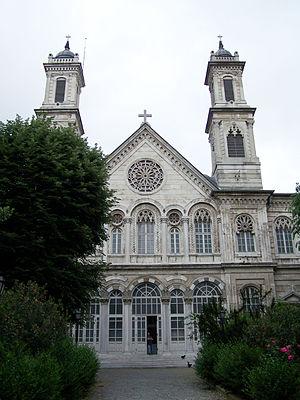
L'église de la Sainte-Trinité est une église située dans le district de Beyoğlu à Istanbul.